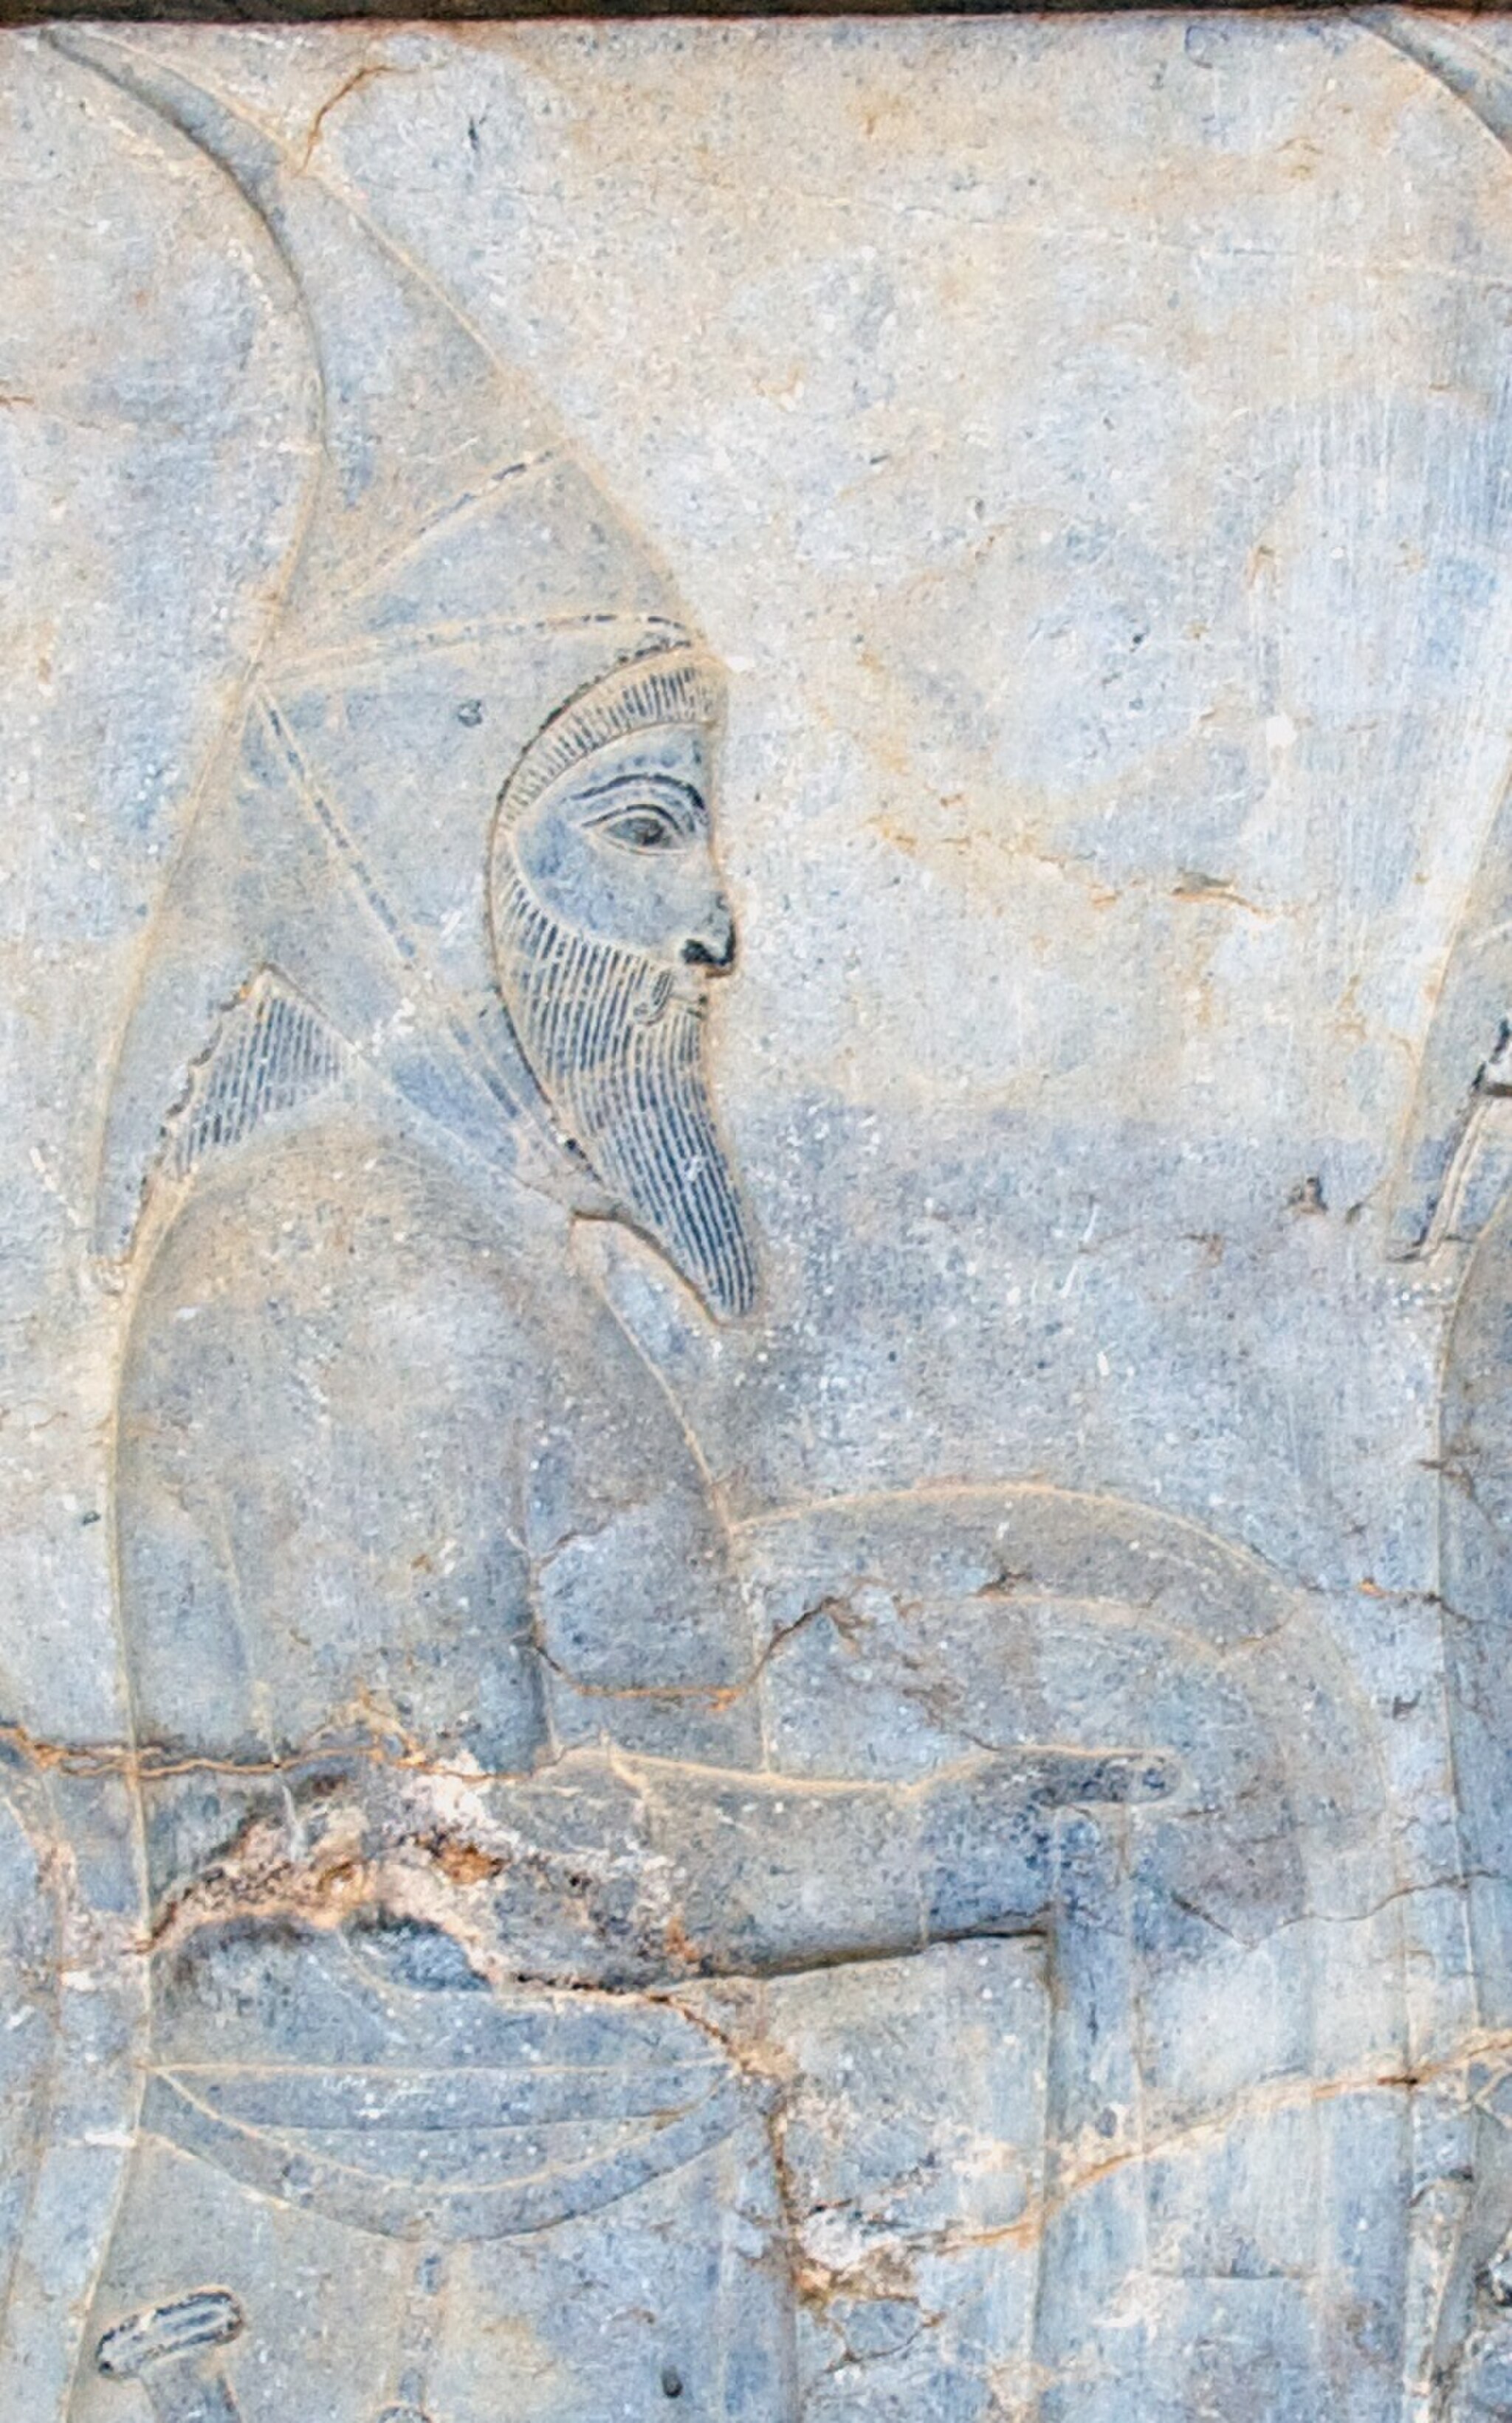
Title: Closeup -10 Scythian Tribute Bearer on the Apadana Staircase (Best Viewed Size "Large") (4688101817)
Description: According to the Lonely Planet guide to Iran, "Most impressive of all, however, and among the most impressive historical sights in all of Iran, are the bas-reliefs of the Apadana Staircase on the eastern wall [of the Apadana Palace]." "The panels at the southern end [of the Apadana Staircase] are the most interesting, showing 23 delegations bringing their tributes to the Achaemenid king." "This rich record of the nations of the time ranges from the Ethiopians in the bottom left center, through a climbing pantheon of, among other peoples, Arabs, Thracians, Indians, Parthians and Cappadocians, up to the Elamites and Medians at the top right." Persepolis, Iran
Date: 2010-04-19 11:05
Categories: Flickr images reviewed by FlickreviewR 2, 2010 in Persepolis, Files from A.Davey Flickr stream, Scythian delegation, Apadana